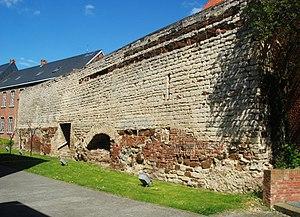
Belgique - Brabant flamand - Louvain - Première enceinte de Louvain - Rue de Redingen
La première enceinte de Louvain réalisée en pierre et non en pieux de bois date du milieu du XIIᵉ siècle.